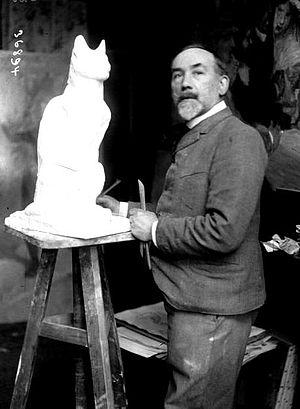
Théophile Alexandre Steinlen, né à Lausanne le 20 novembre 1859 et mort à Paris le 14 décembre 1923, est un artiste anarchiste, peintre, graveur, illustrateur, affichiste et sculpteur suisse, naturalisé français en 1901.
La rue Steinlen est une voie du 18ᵉ arrondissement de Paris, en France.